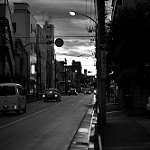
Label: B & W